Rowing at the 1924 Summer Olympics – Men's eight

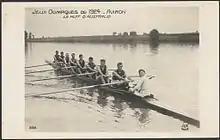
Postcard of the Australian team

The men's eight event was part of the rowing programme at the 1924 Summer Olympics. The competition, the sixth appearance of the event, was held from 13 to 17 July 1924 on the river Seine. Ten teams (90 competitors), each from a different nation, competed. The event was won by the United States, the nation's second consecutive and fourth overall victory in the event. Canada took silver, its first medal in the men's eight since 1908. Italy, making its debut in the event, took bronze.